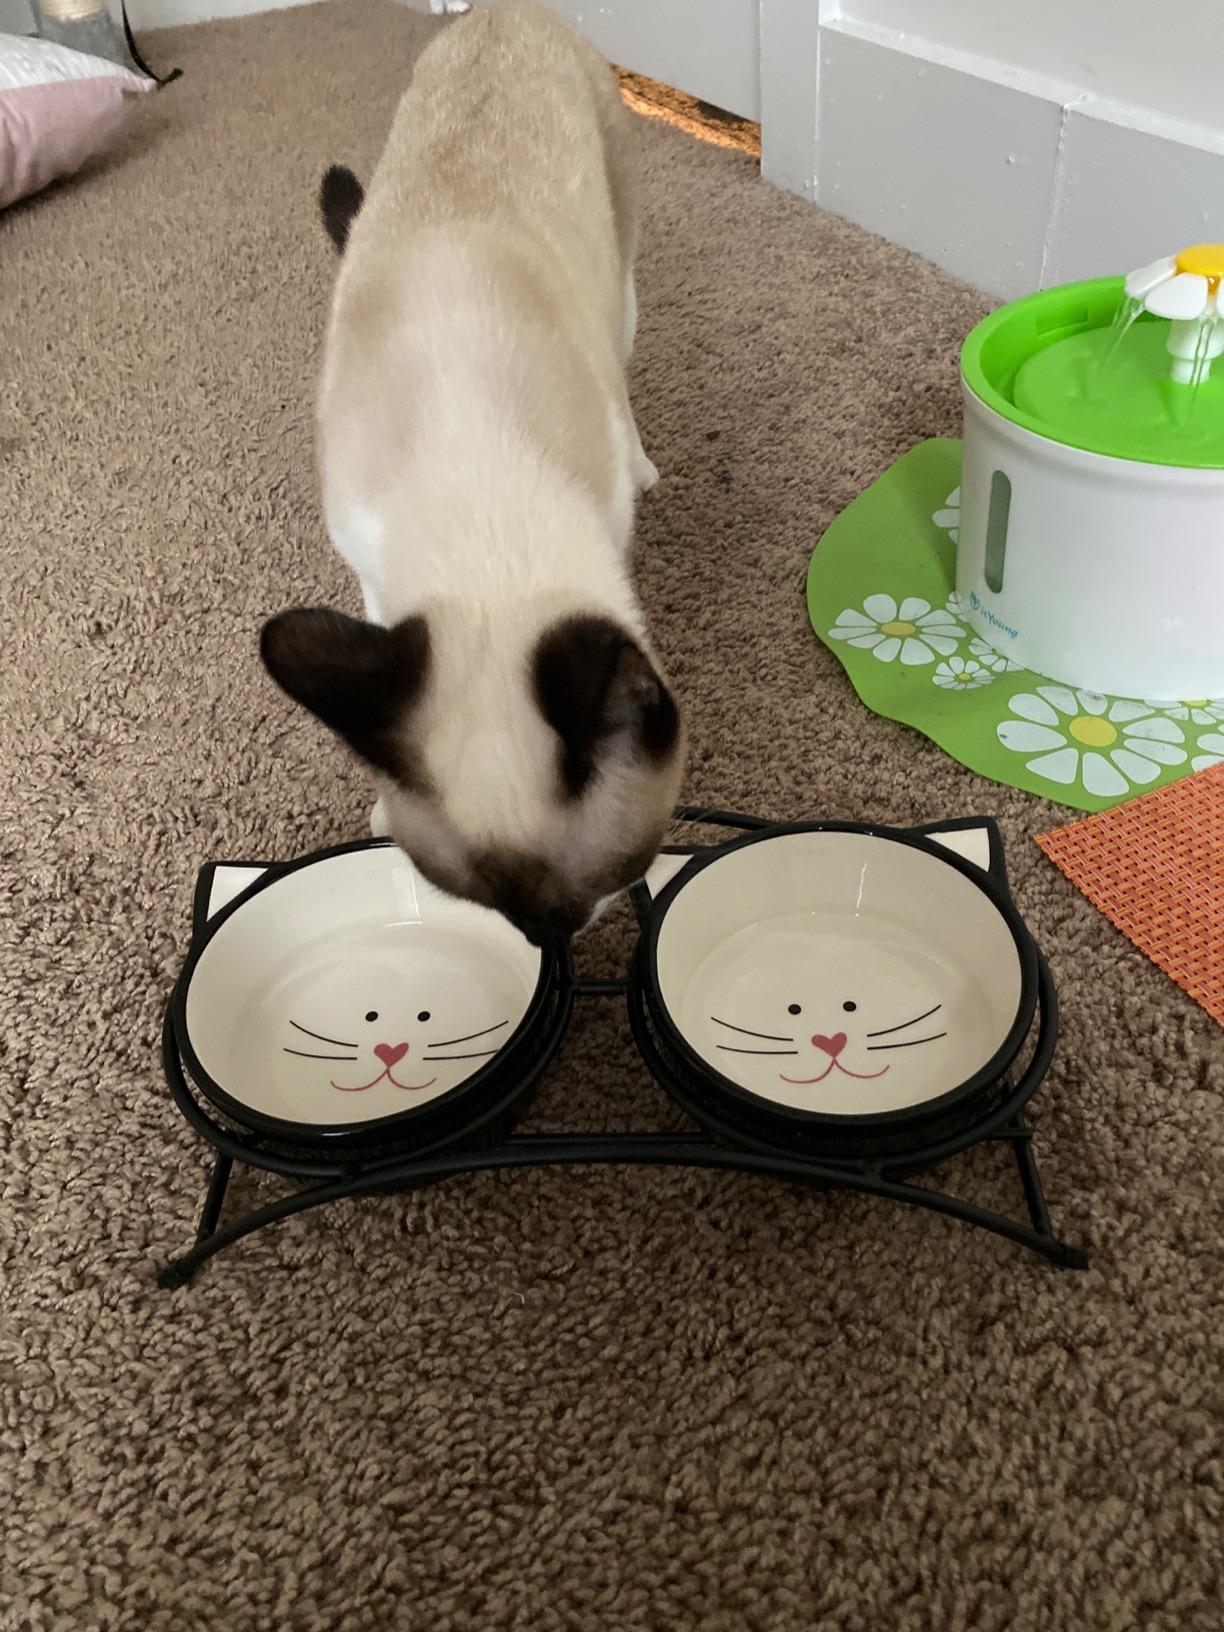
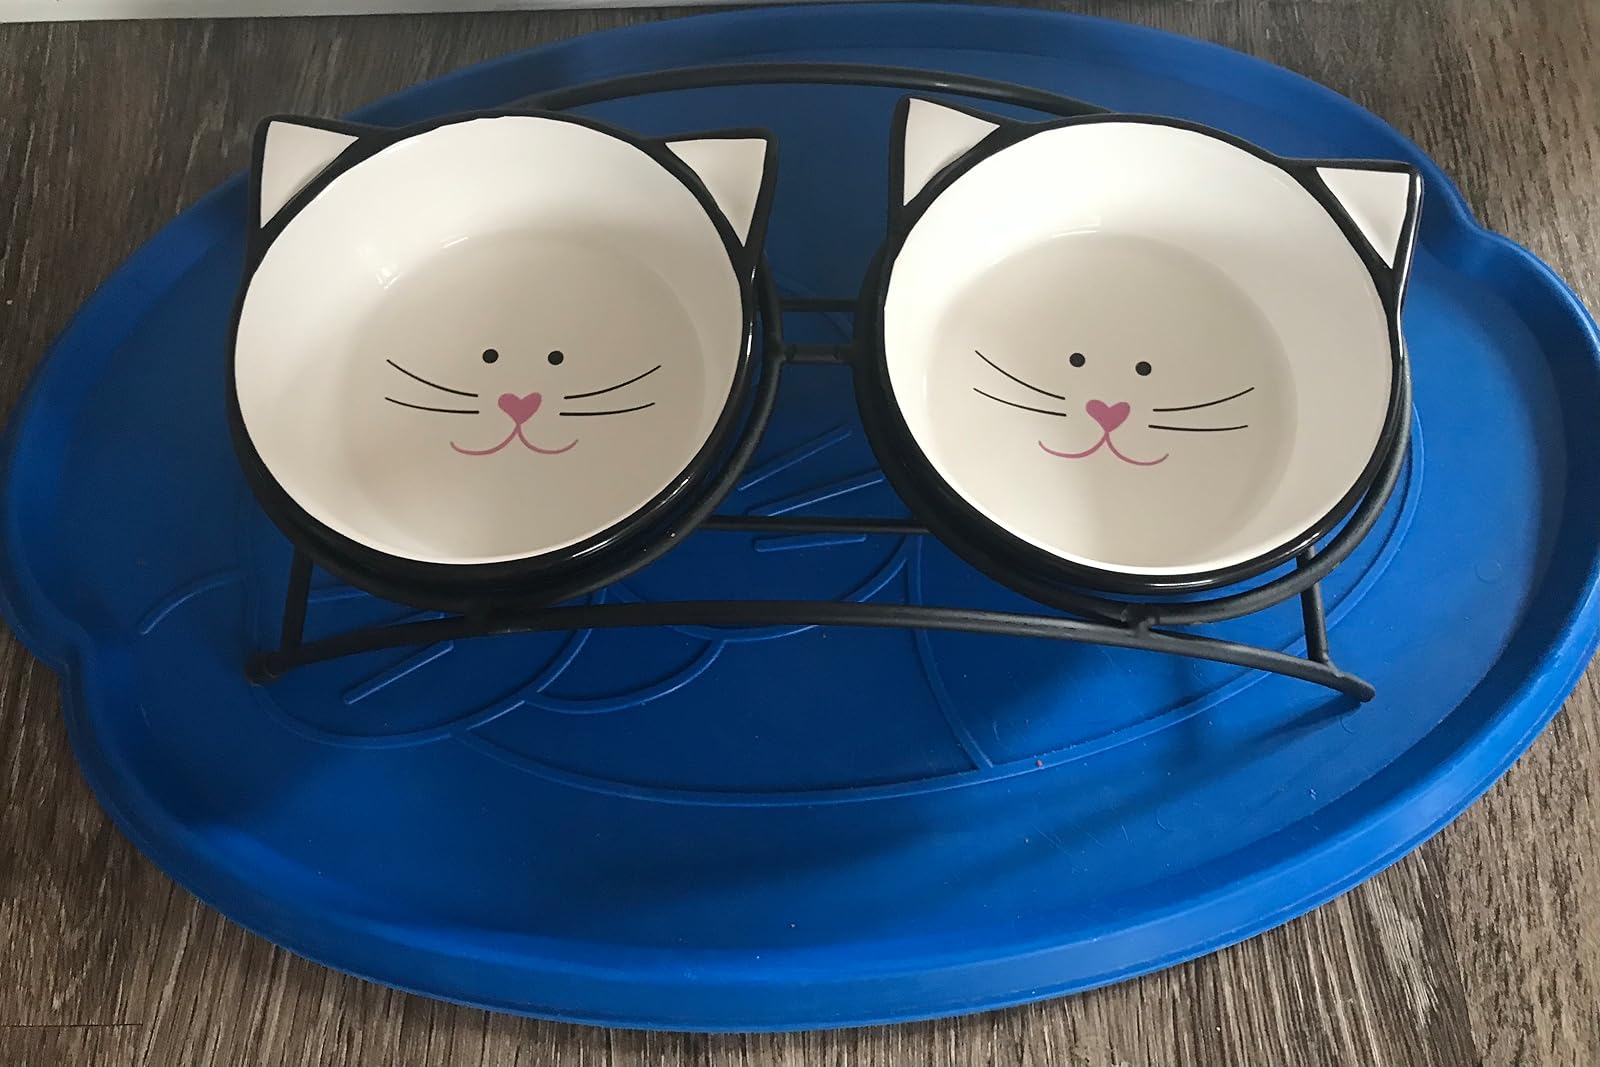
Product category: items_bowl
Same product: yes